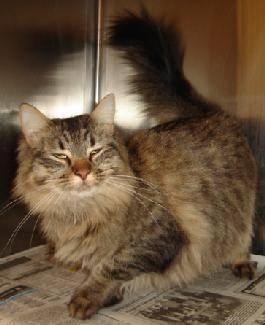
cat